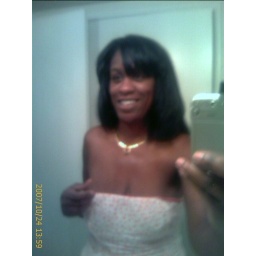
Tricia with flower dress in bathroom